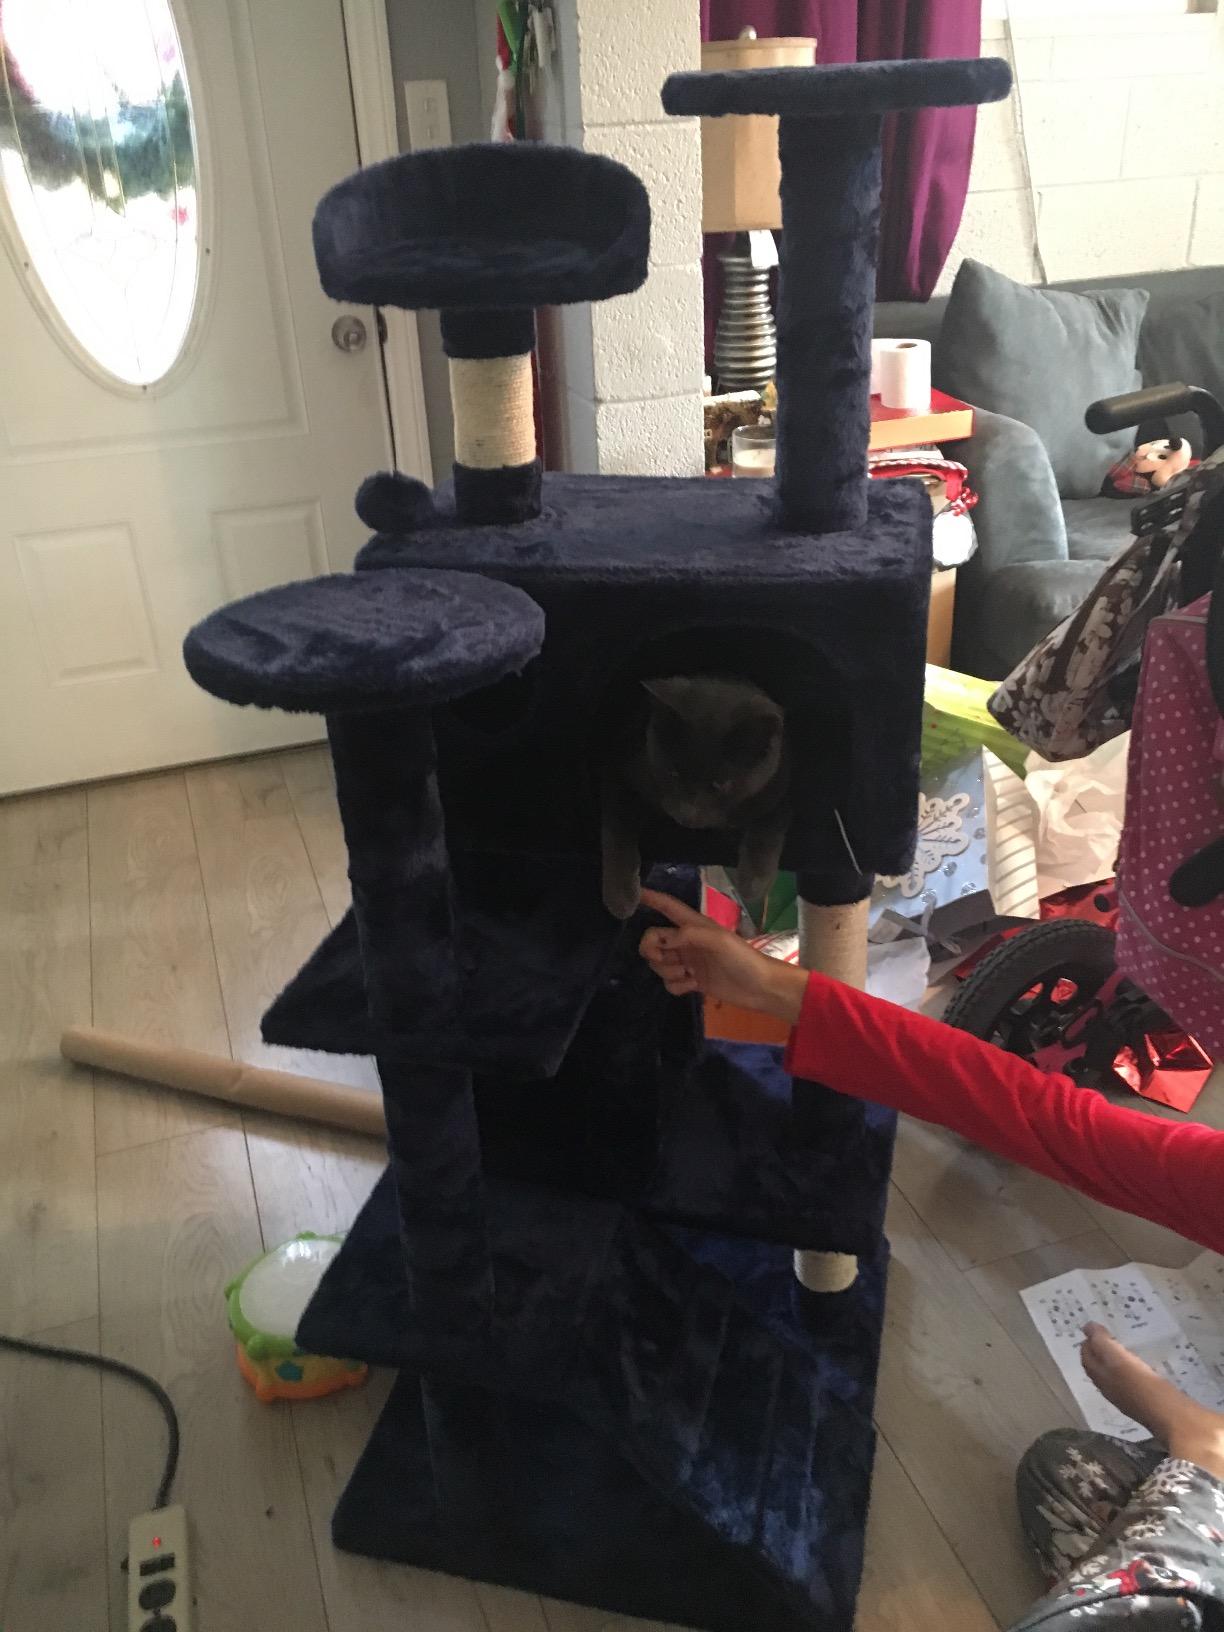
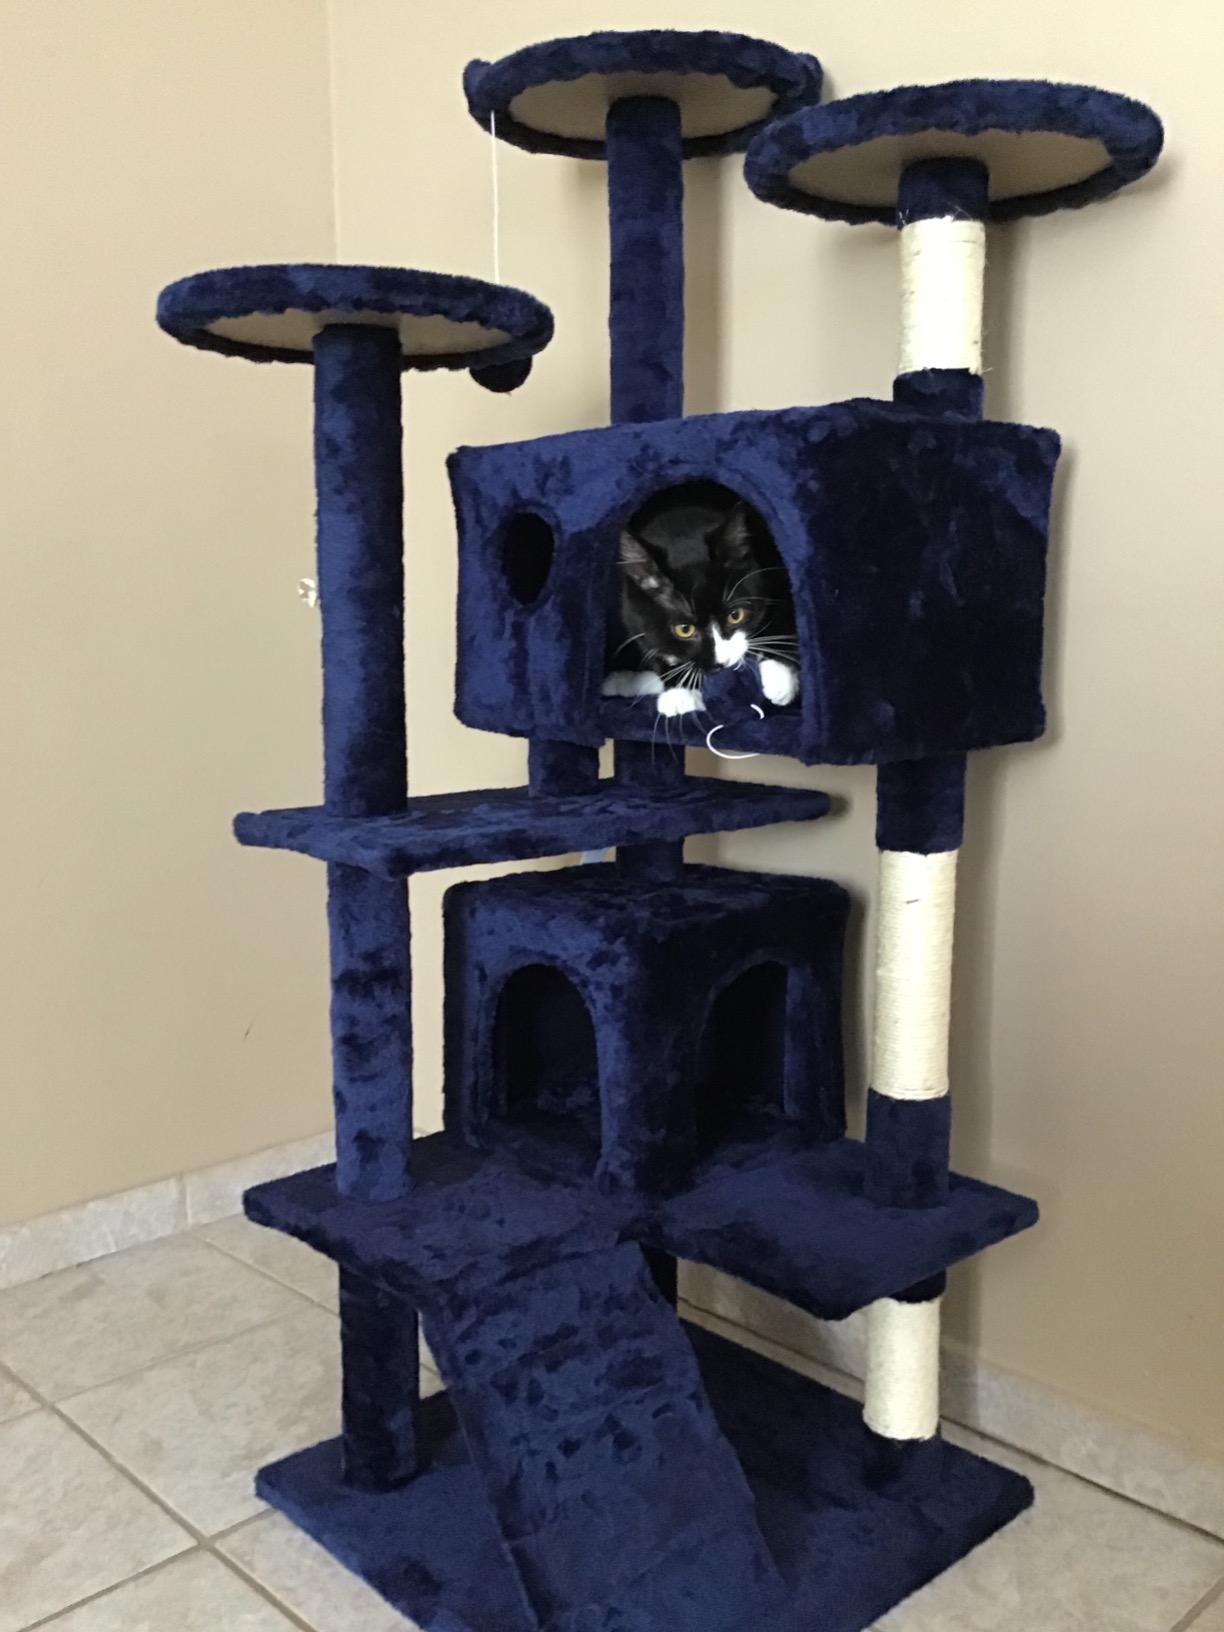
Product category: items_cat tree
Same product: yes